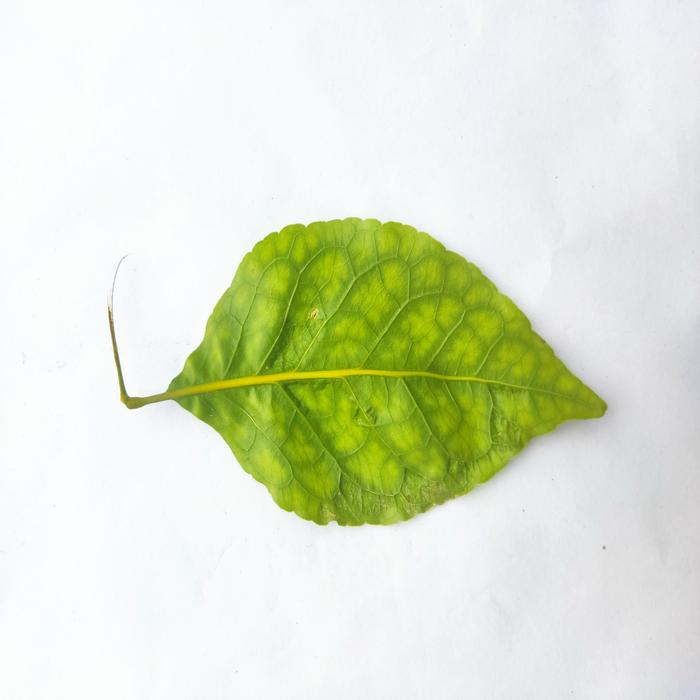
Crop: Aegle Marmelos
Leaf condition: Leaf_Spot